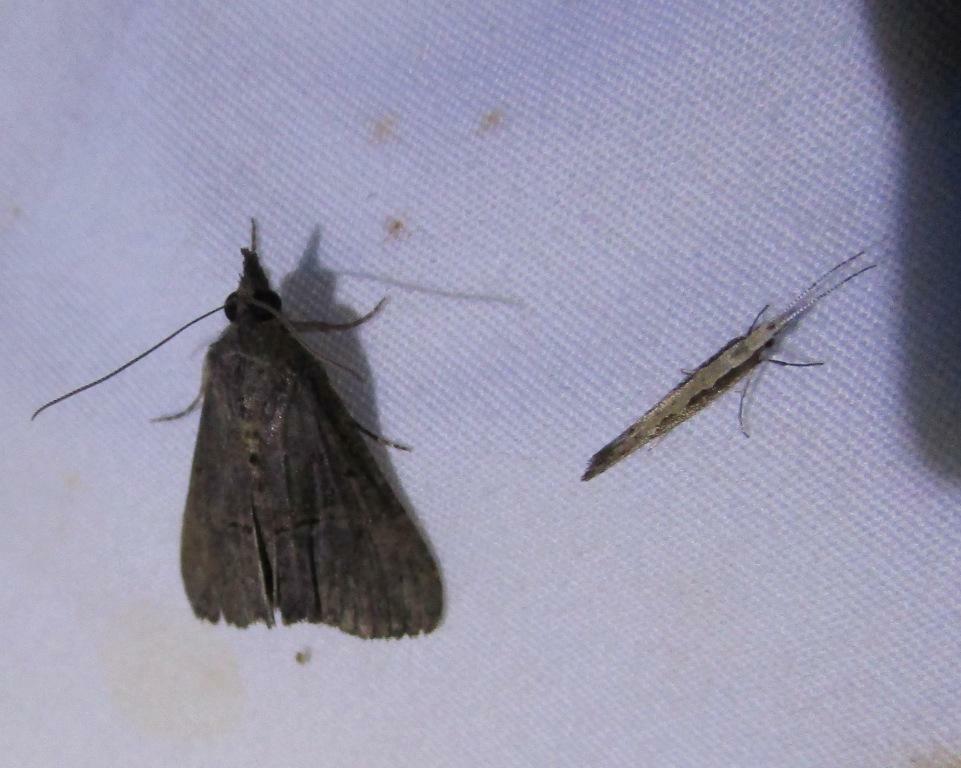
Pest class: diamondback_moth